Tapuiasaurus

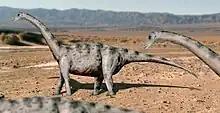
Restoration

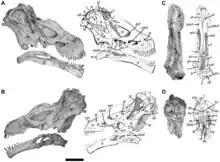
Skull of the type specimen

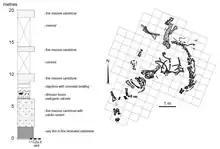
The view of the fossils when discovered

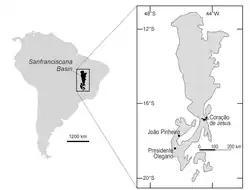
Location of where the fossils were found

Tapuiasaurus (meaning "Tapuia lizard") is a genus of titanosaur which lived during the Lower Cretaceous period (Aptian age) in what is now Minas Gerais, Brazil.